Indigenous media

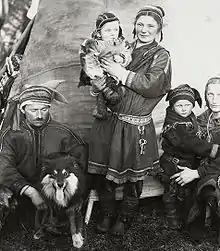
Sami family in Finland, 1936

The important theories of recent indigenous media studies have highlighted the dynamic relationship between local indigenous communities and their countries and globalization. Lorna Roth's research on the discourse rights of Canadian indigenous groups in 2005, Jennifer Deger's exploration of the media technology movement in the Australian Yolngu community in 2006, and Michael Robert Evans's ethnographic research on the Canadian Inuit community Igloolik in 2008, etc. are all development of high reference value since the 21st century. The idea that the media is a foreign power that affects the indigenous people is no longer accurate, now that indigenous people are working in media within all creative industries as an individual, collective or nationally which impacts the media as we know it.